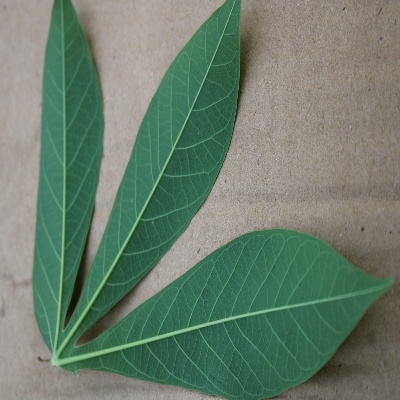
Crop: Cassava
Condition: healthy